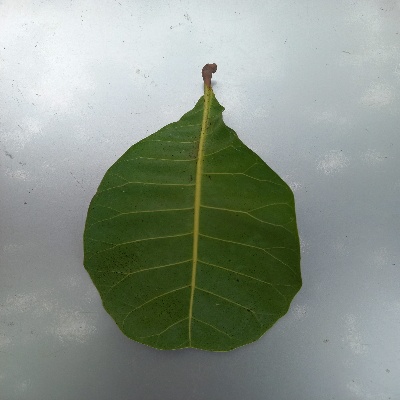
Crop: Cashew
Condition: healthy